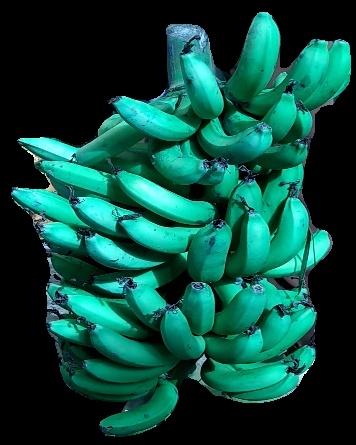
Variety: pachbale
Grade: grade3